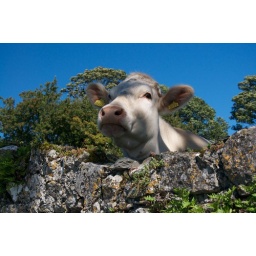
Wonderful cow peeking over the rock wall at the Rock of Cashel